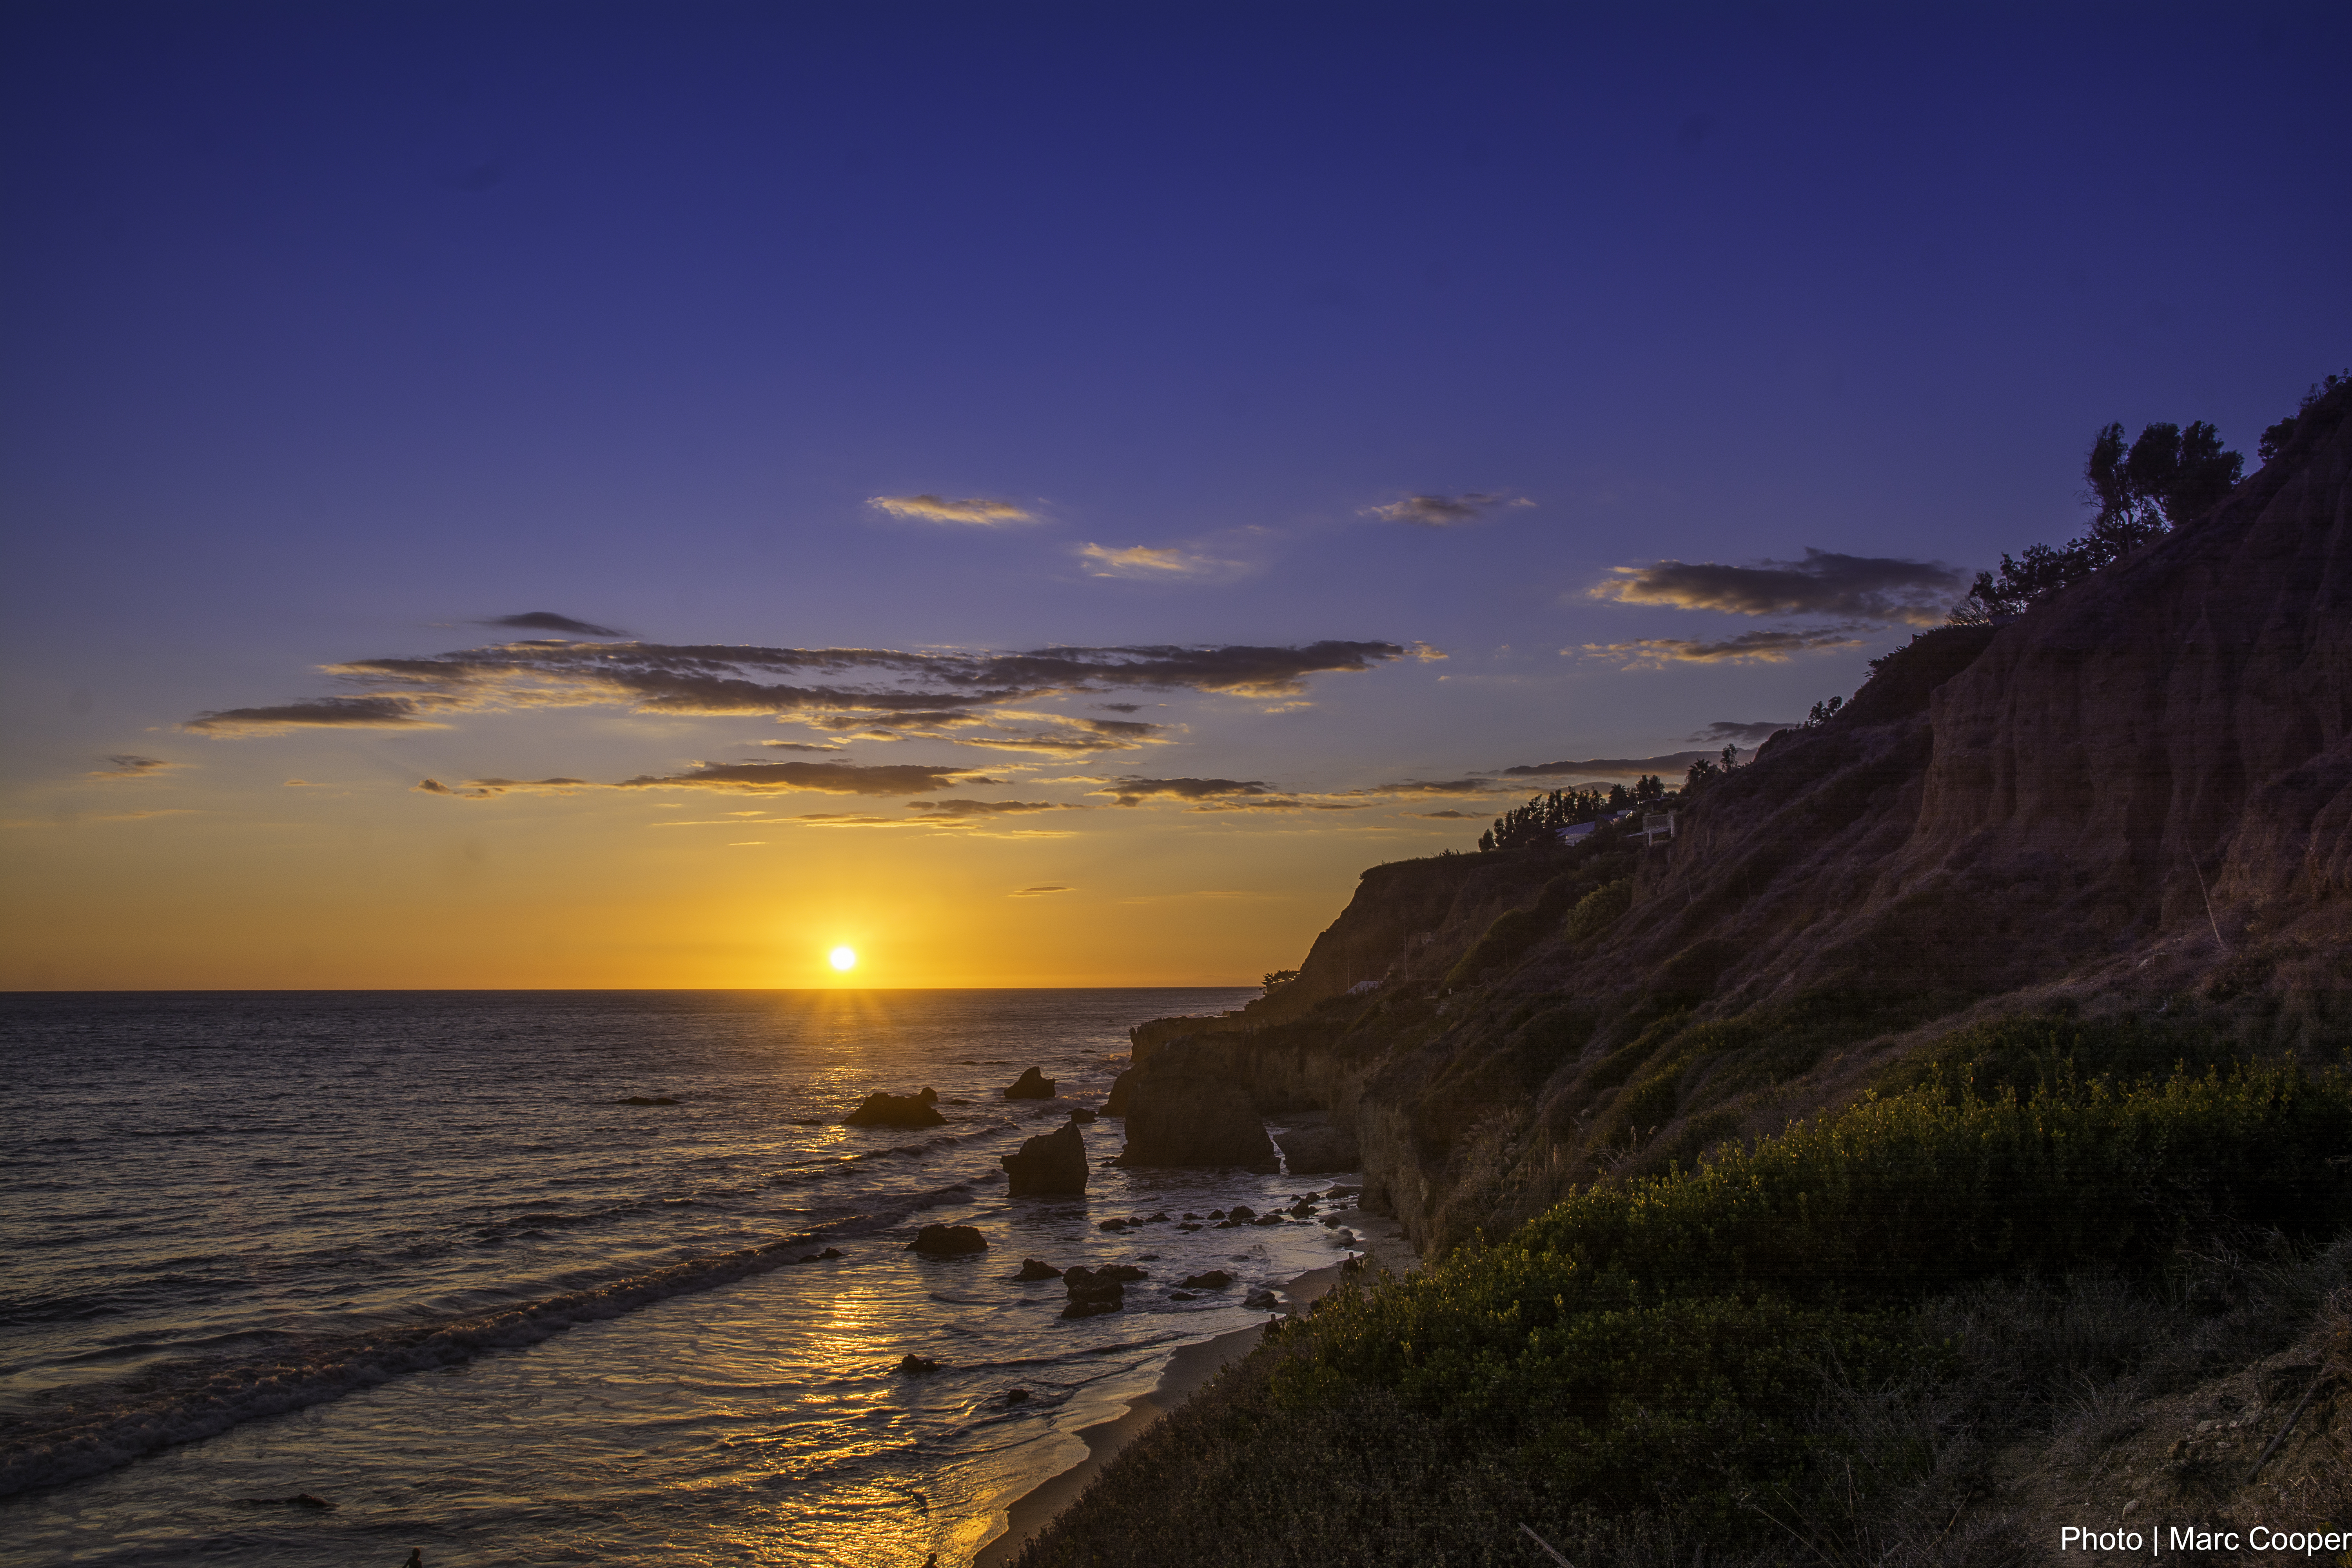
beach, landscape, sea, coast, water, ocean, horizon, cloud, sun, sunrise, sunset, morning, shore, wave, dawn, dusk, evening, orange, seascape, bay, blue, nikon, sunburst, body of water, rocks, hdr, flare, malibu, cliffs, d810, autofocus, nightfall, pacific, pacificcoast, elmatadorstatebeach, beachsunset, malibusunset, yourbestoftoday, cape, afterglow